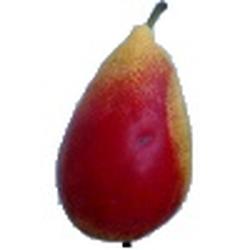
Label: Pear